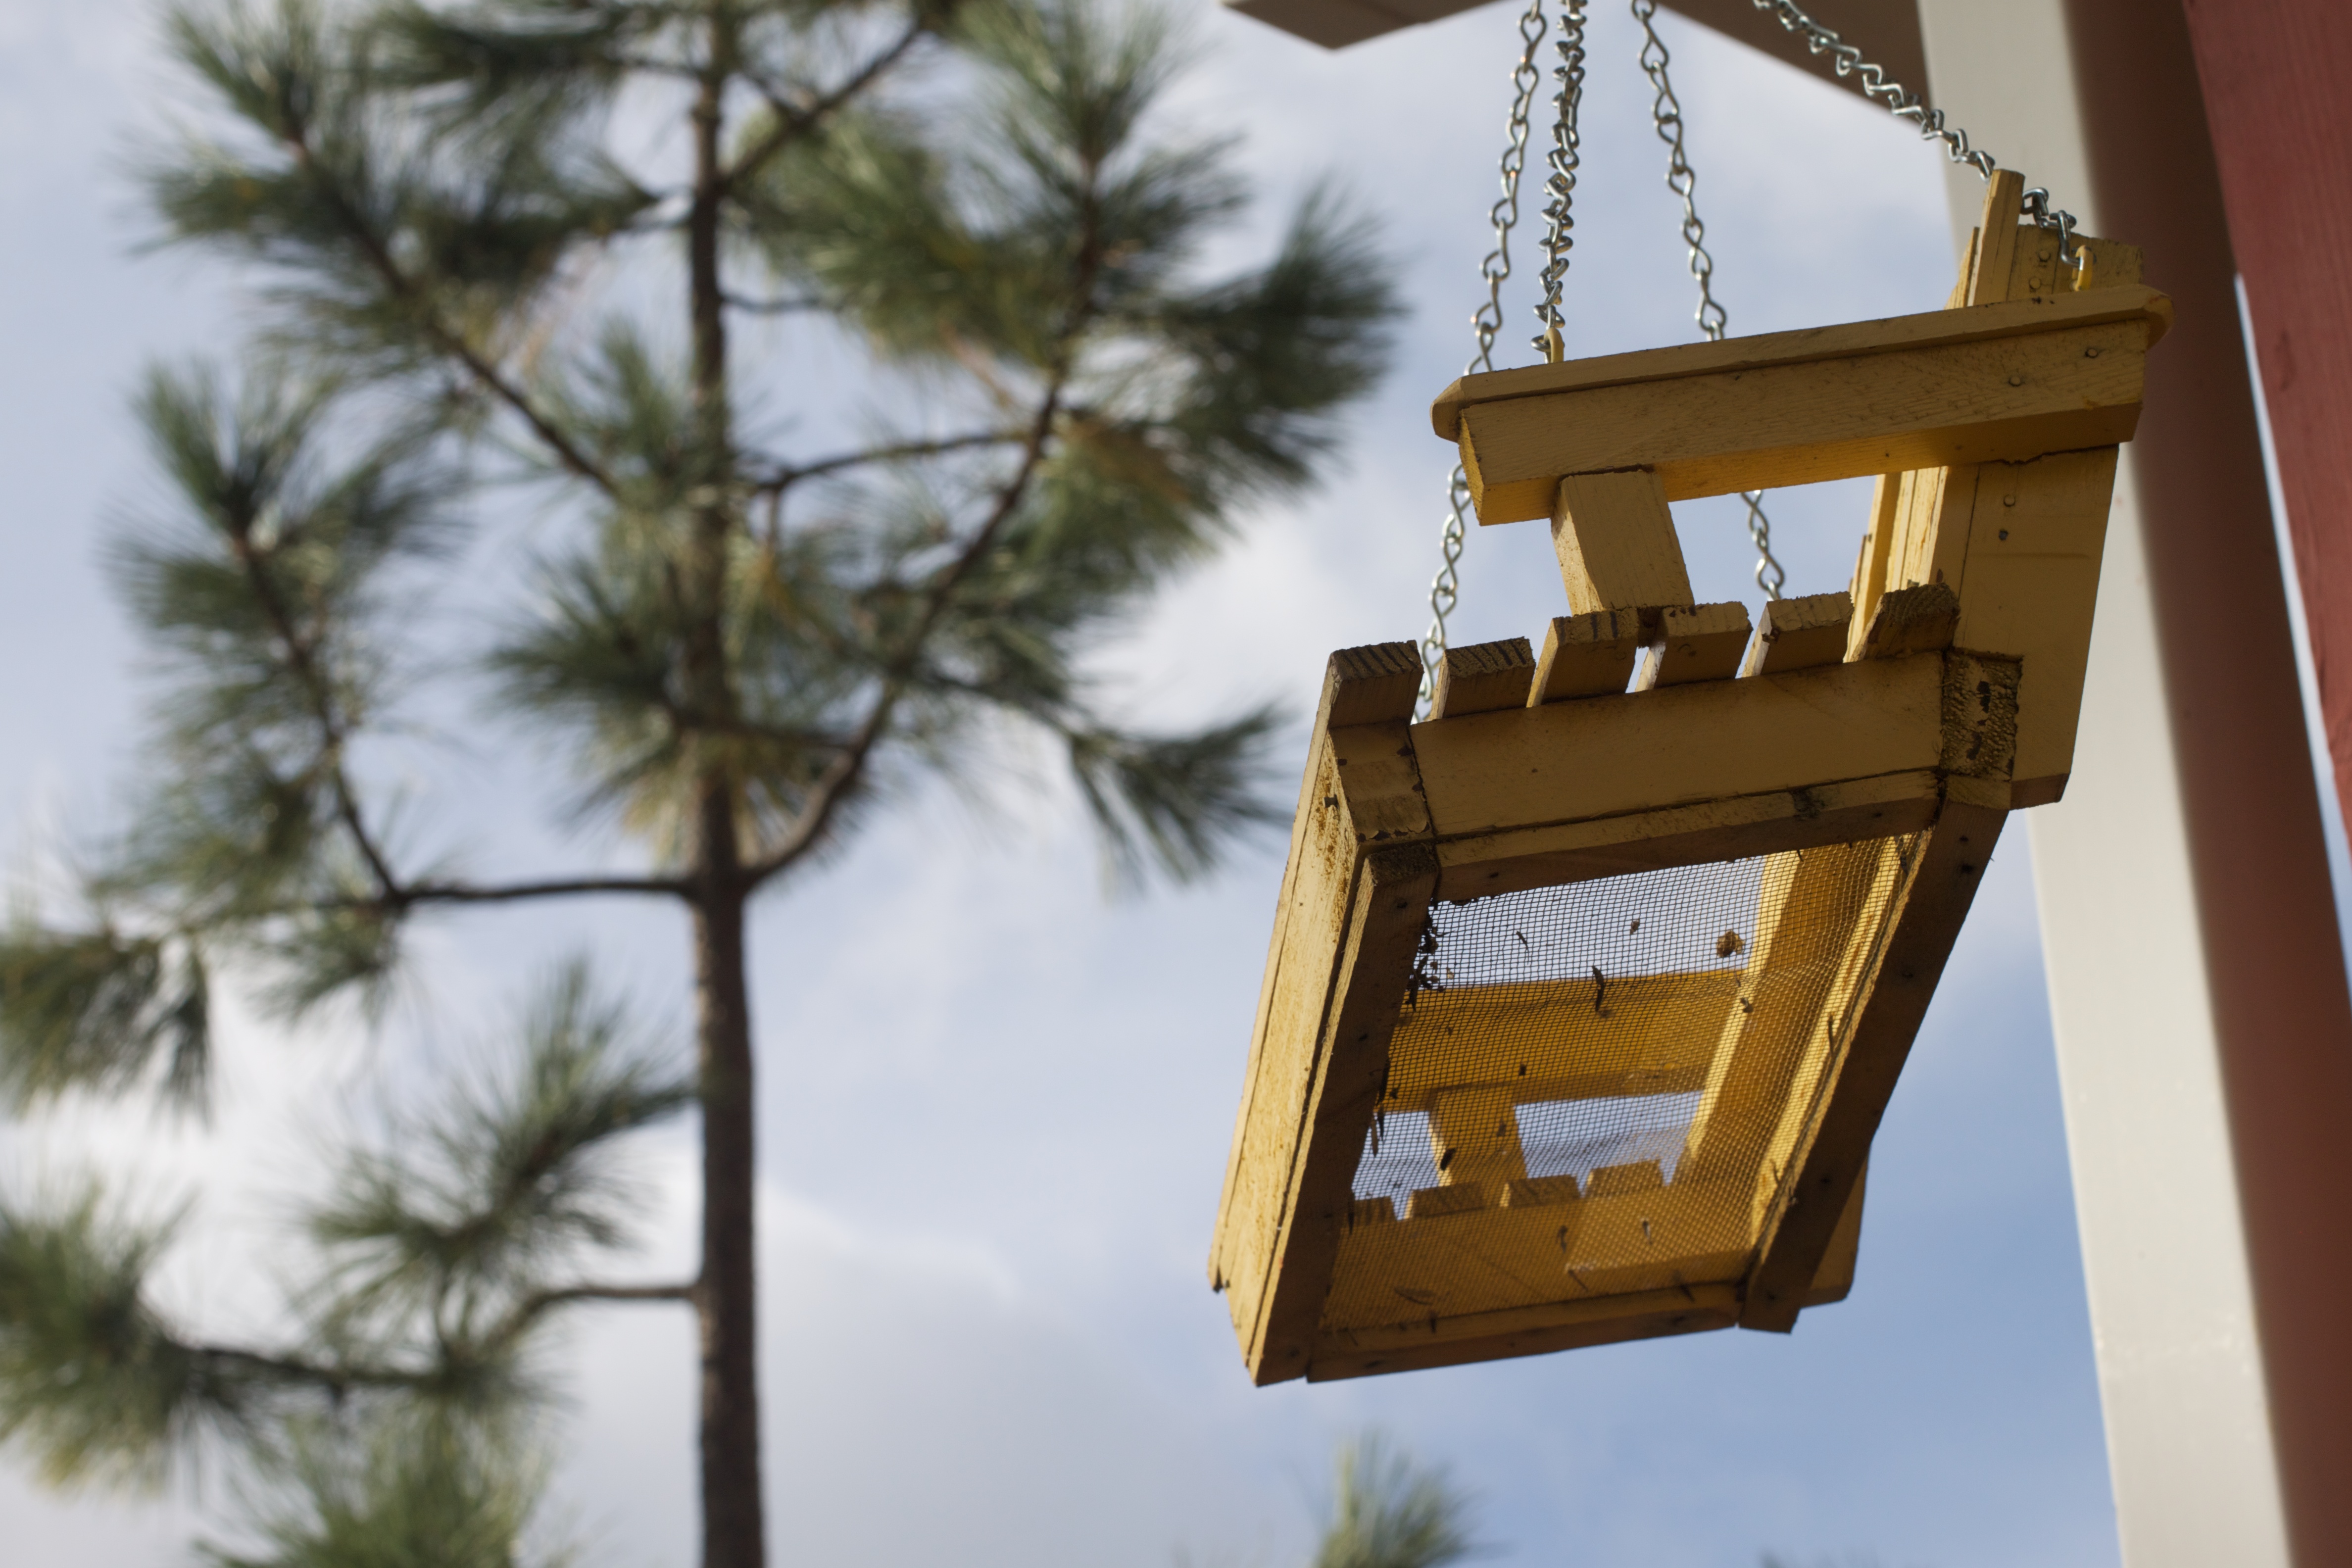
tree, house, home, tower, lighting